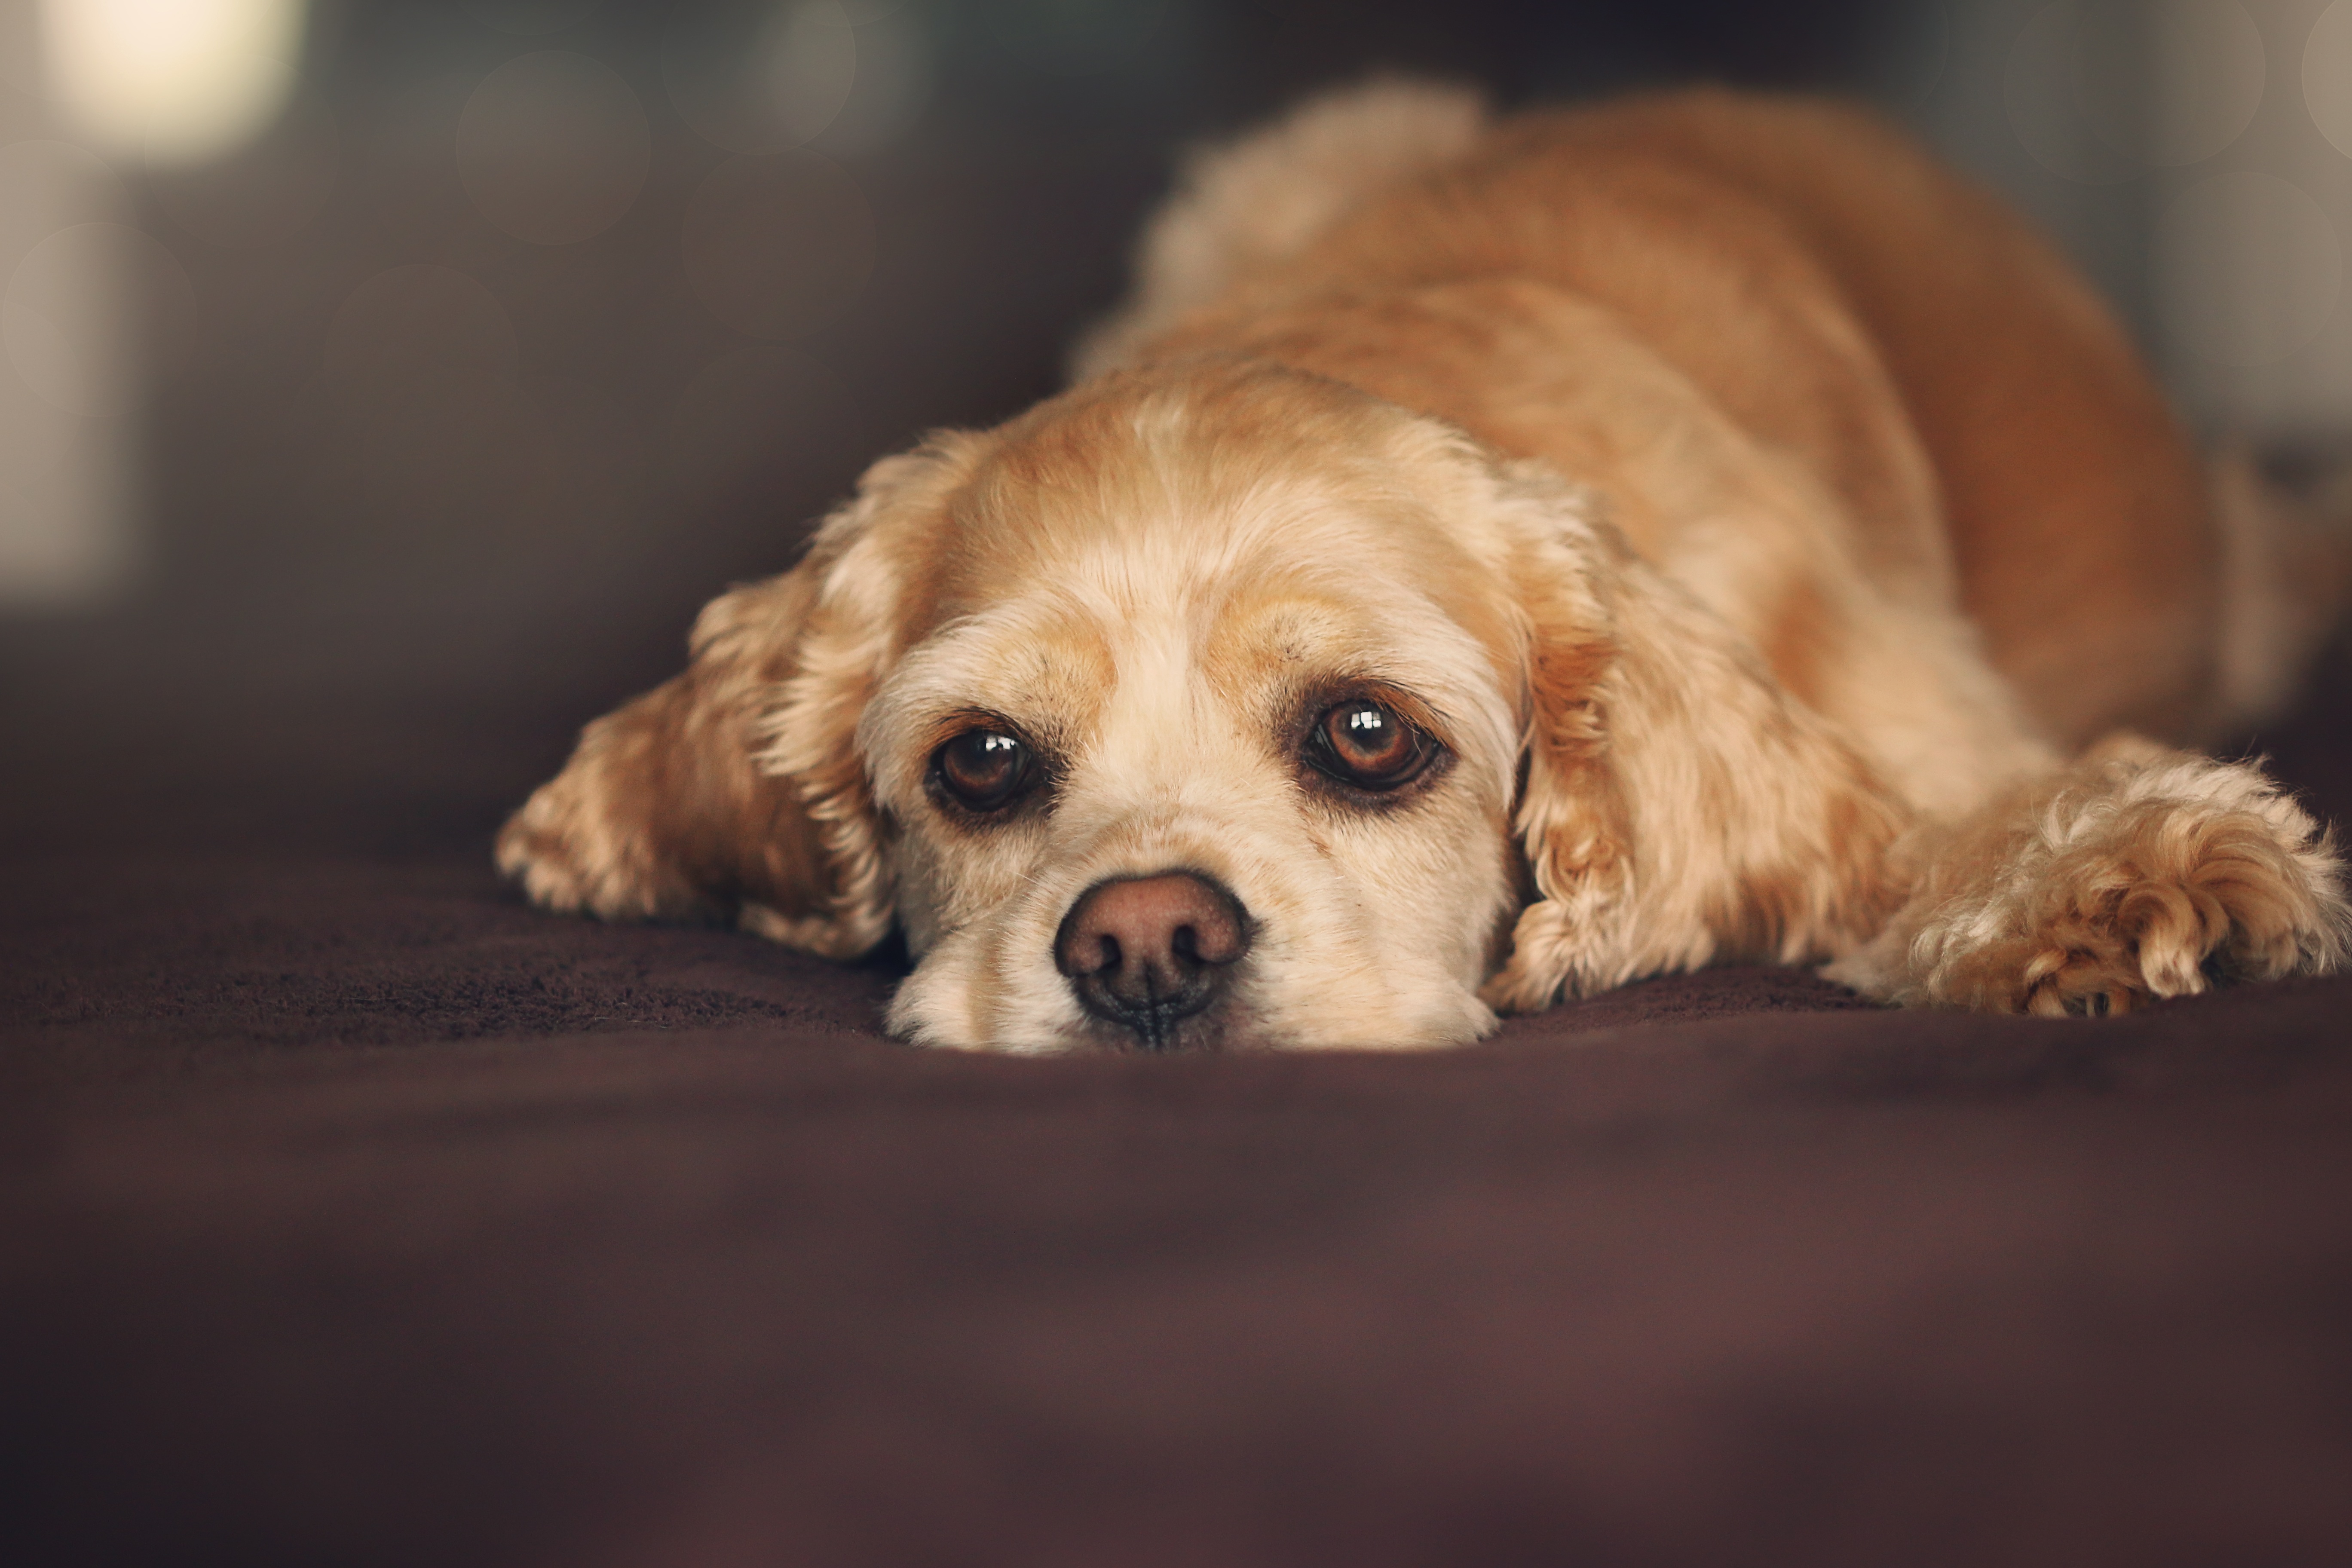
puppy, dog, animal, cute, canine, pet, fur, portrait, young, small, brown, mammal, friend, playful, spaniel, face, vertebrate, domestic, adorable, dog breed, doggy, cavapoo, cavalier king charles spaniel, cockapoo, dog like mammal, english cocker spaniel, dog crossbreeds, cavachon